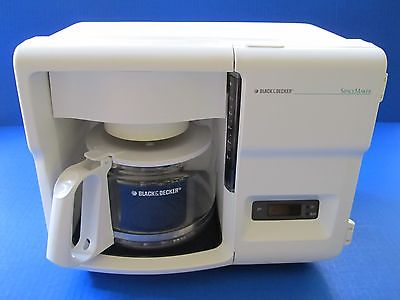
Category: coffee maker